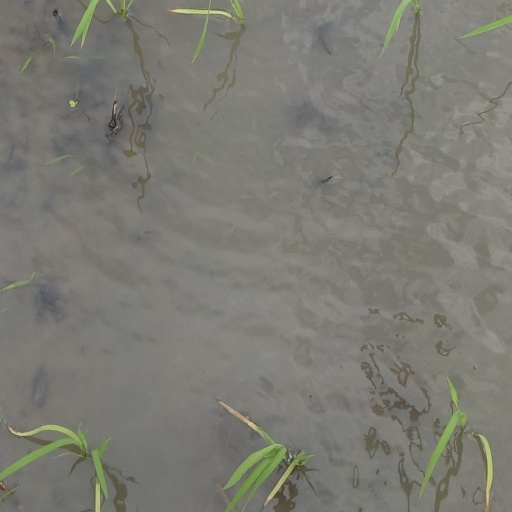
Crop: rice